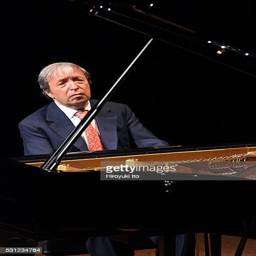
musical artist performing the music of composer and violist on sunday afternoon